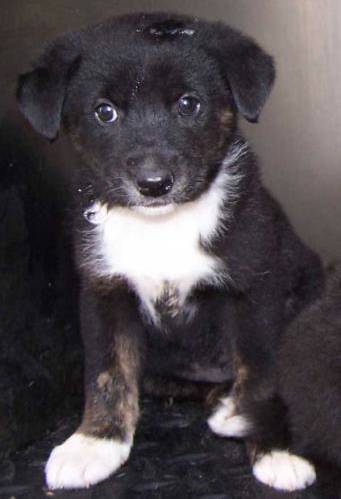
Label: dog